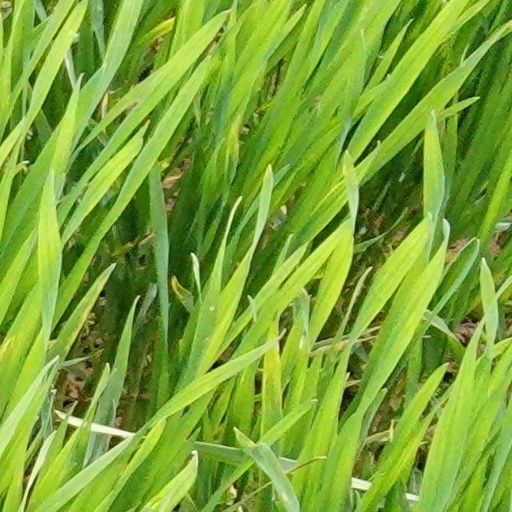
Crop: wheat